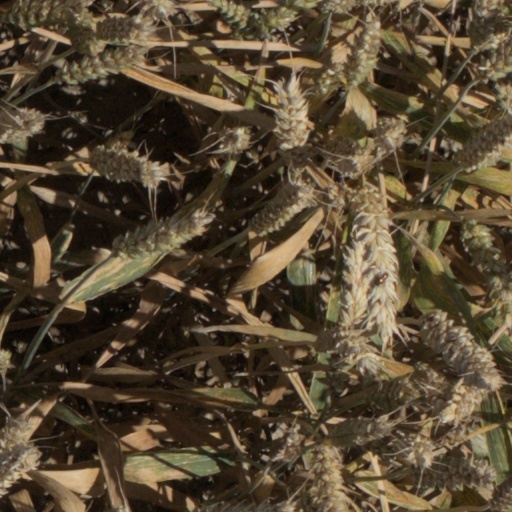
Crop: wheat